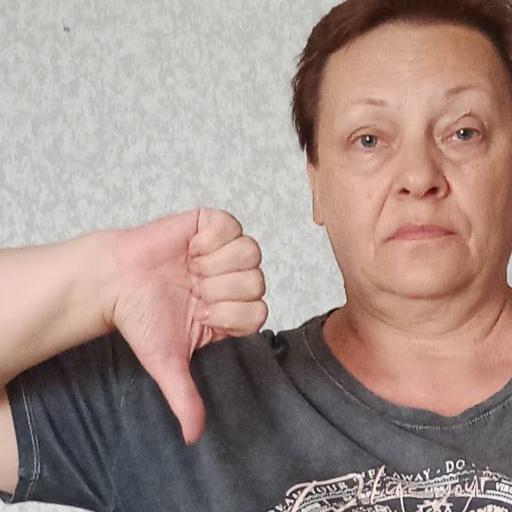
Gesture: dislike